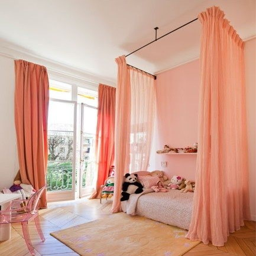
beautiful all coral bedroom for a little girl